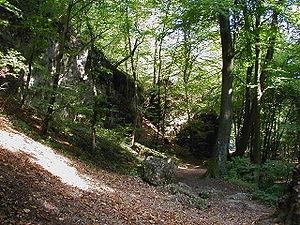
Le parc national du haut Balaton est un parc national de Hongrie. Il fut créé en 1997 sur la rive nord-ouest du lac Balaton.